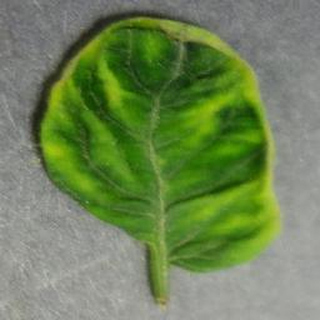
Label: tomato_yellow_leaf_curl_virus